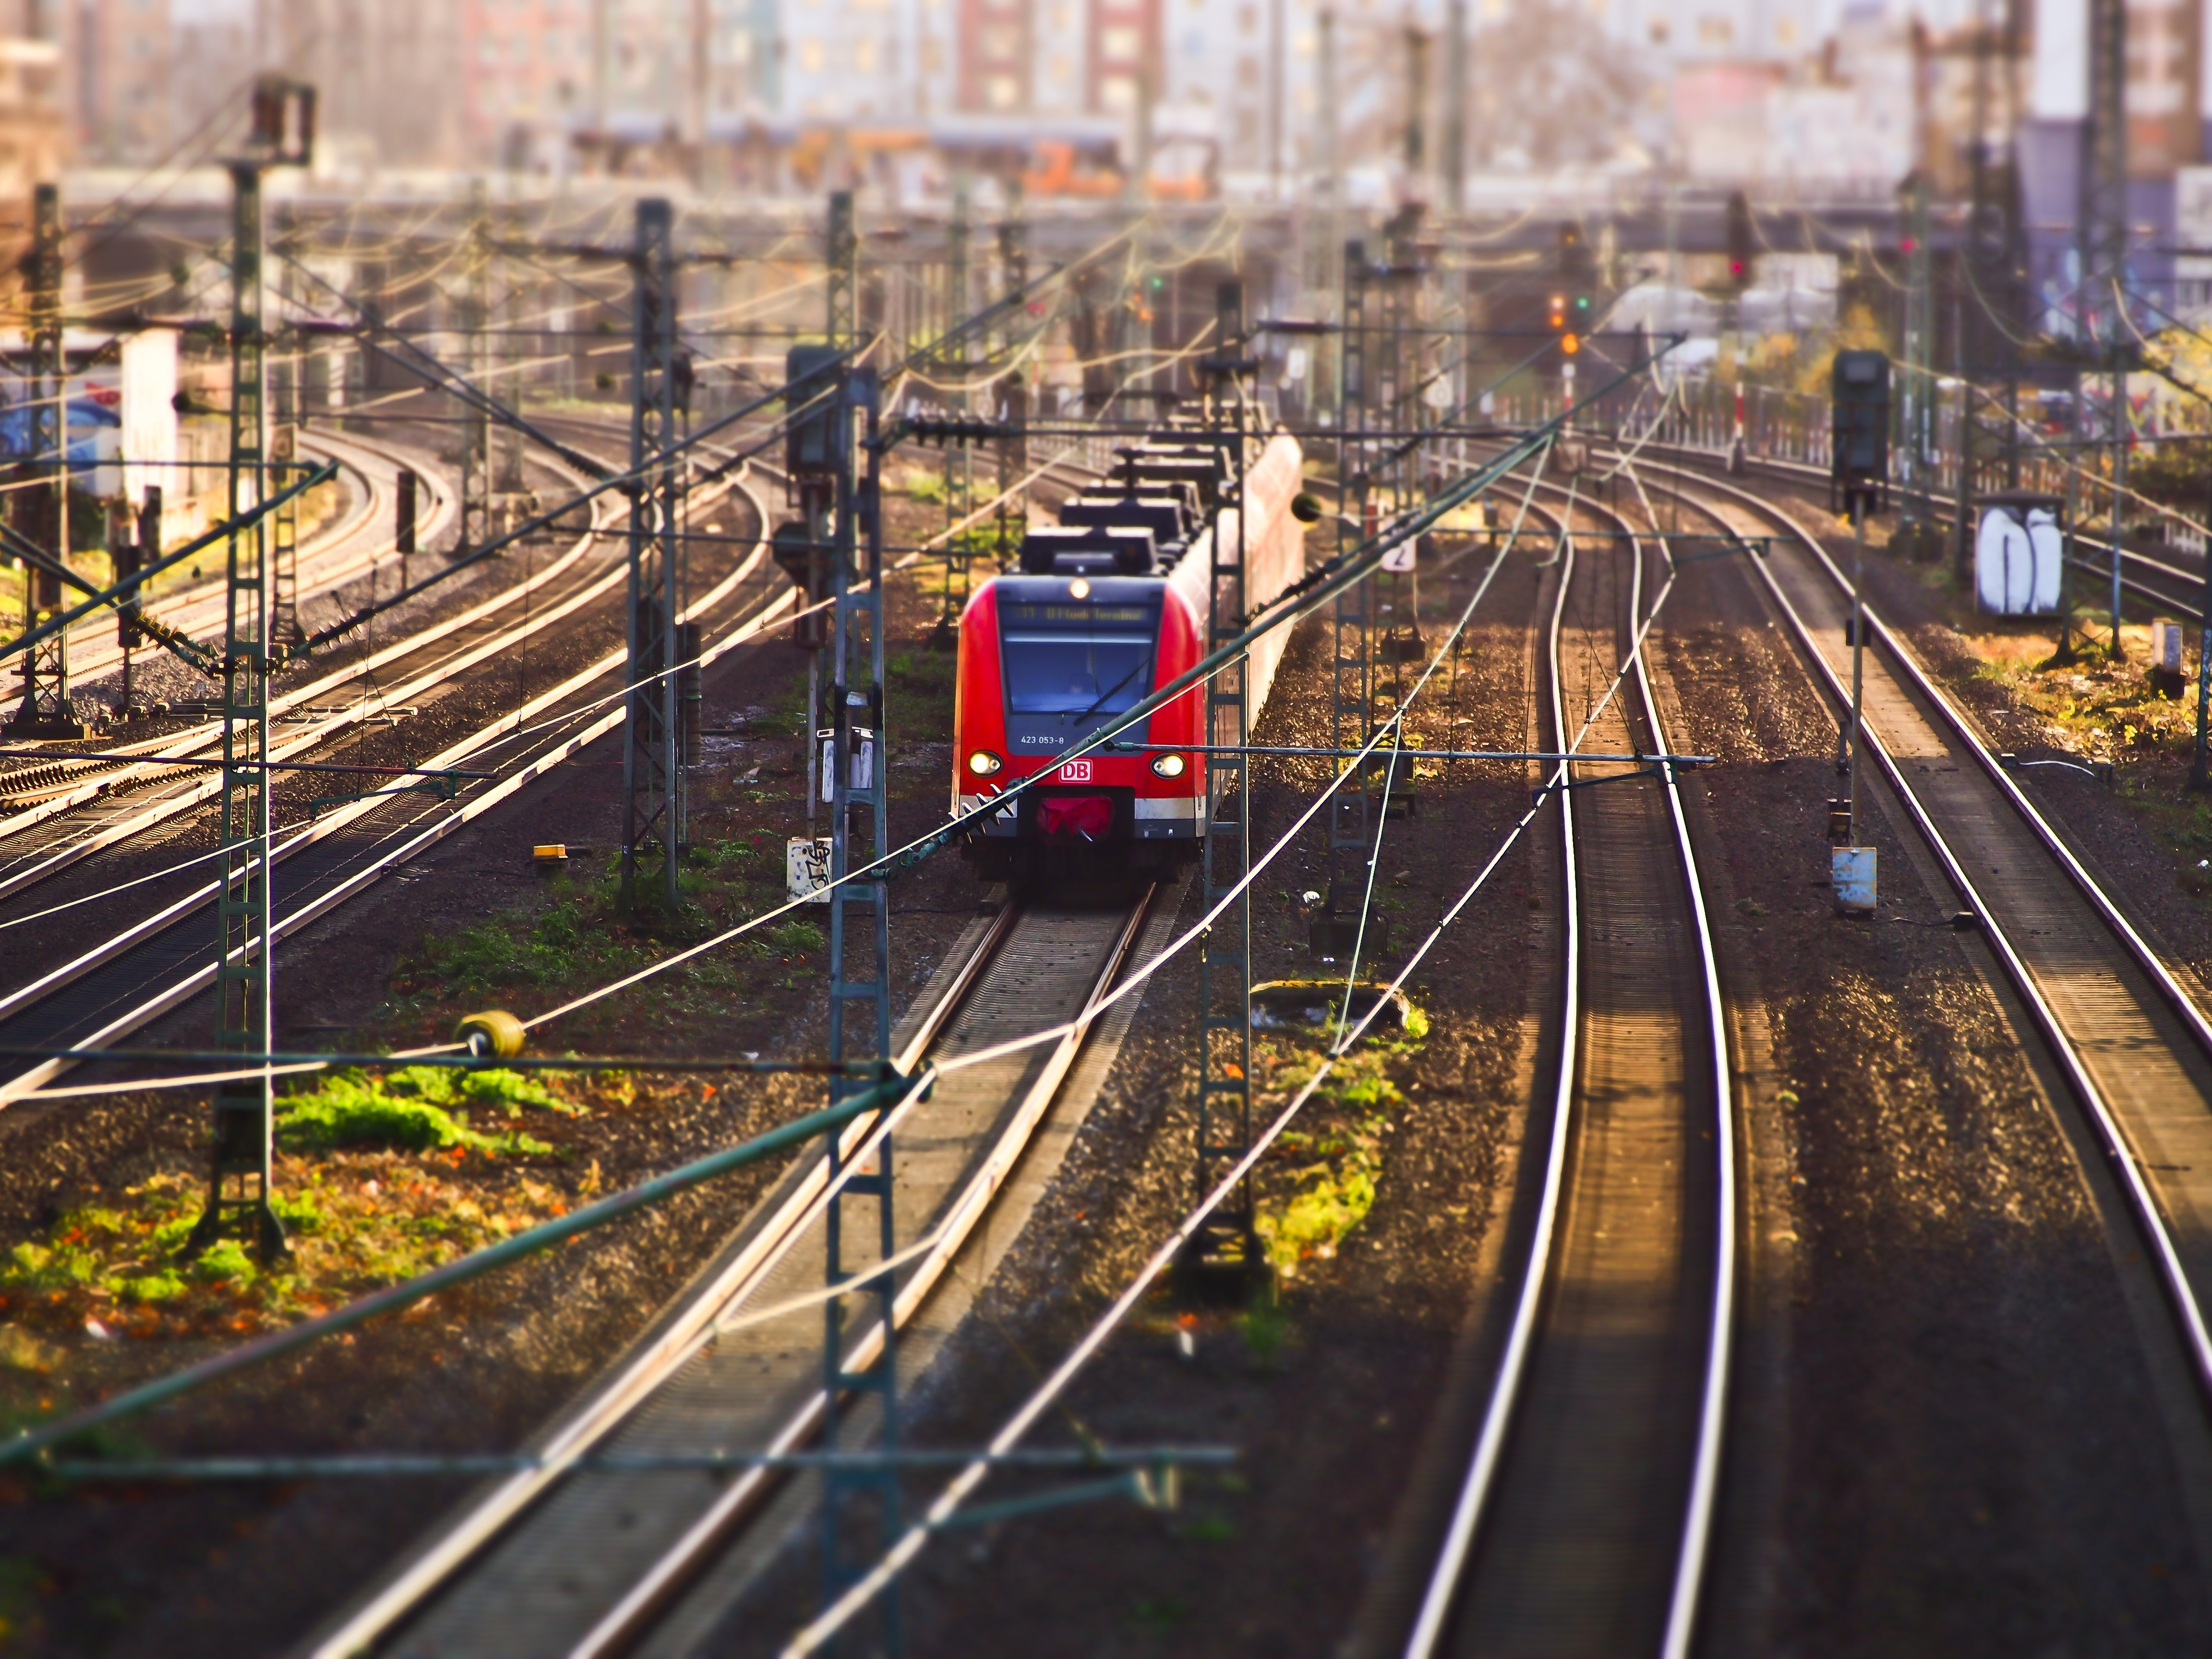
track, railway, train, tram, transport, vehicle, train station, electricity, lane, public transport, seemed, junction, rail transport, upper lines, rail traffic, tilt shift, s bahn, land vehicle, residential area, rolling stock, metropolitan area